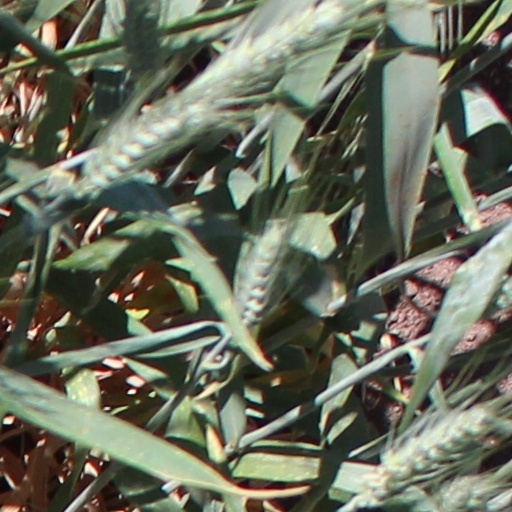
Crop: wheat